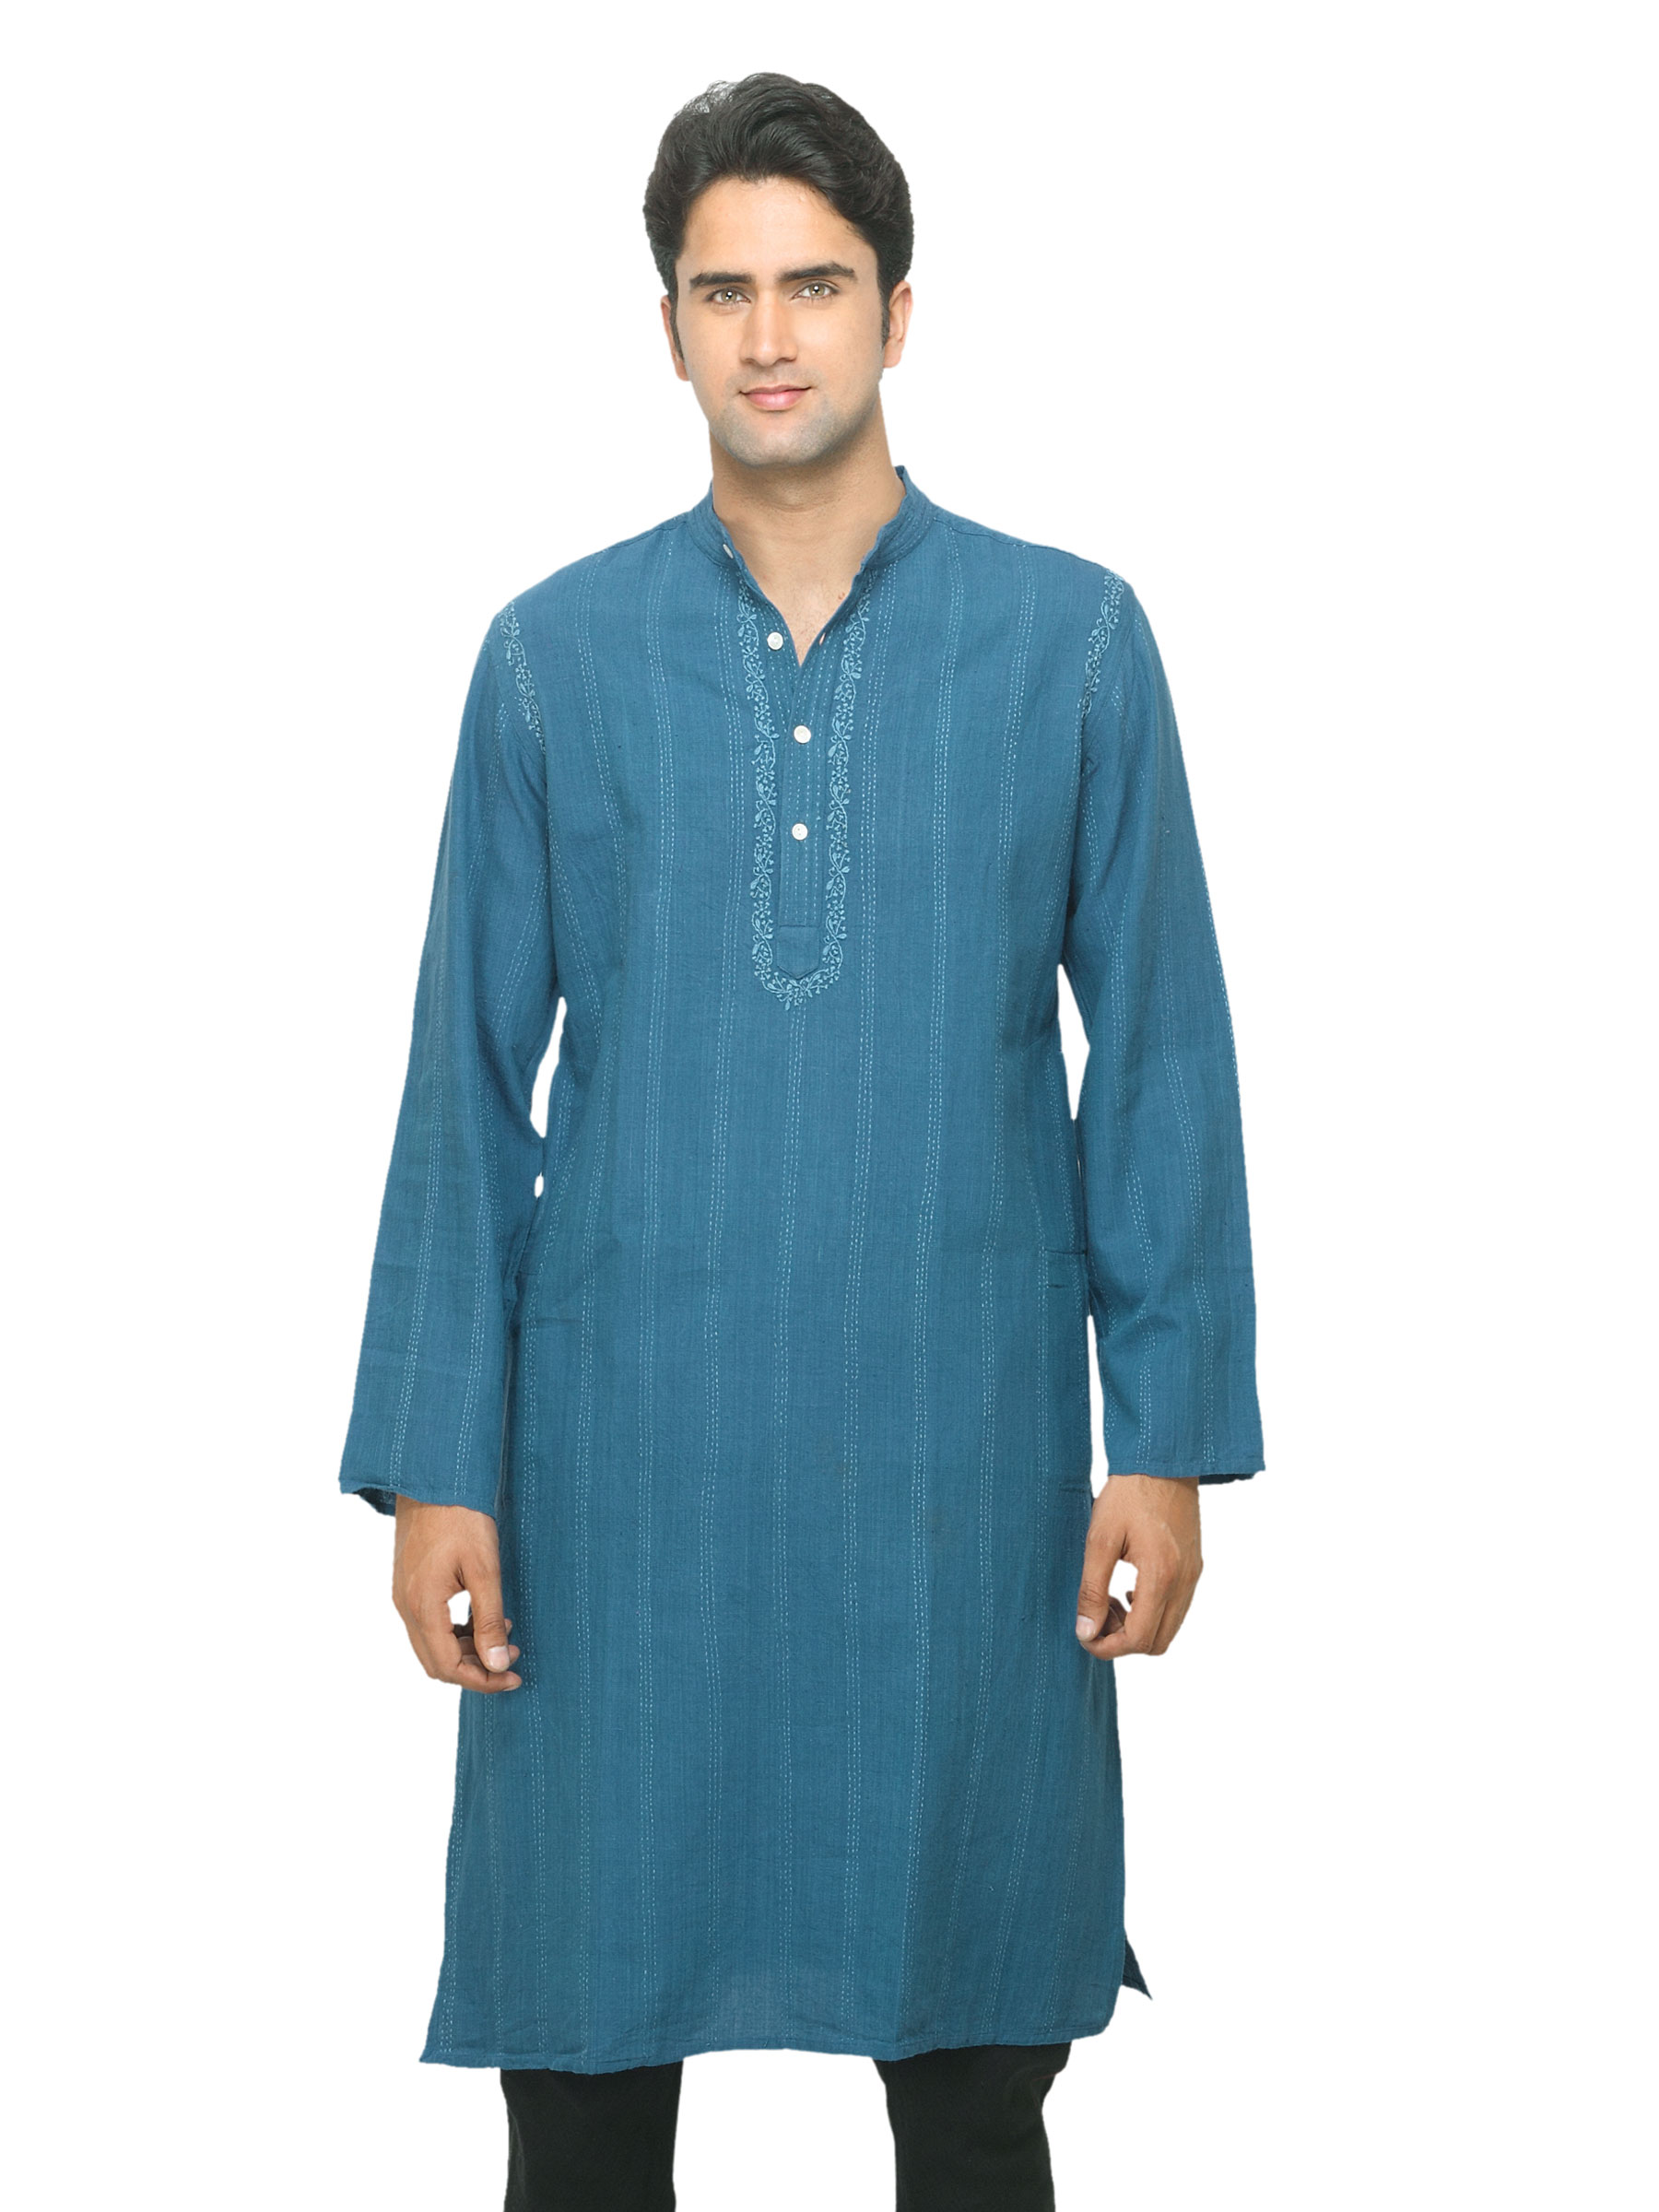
Fabindia Men Blue Khadi Kurta
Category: Apparel / Topwear / Kurtas
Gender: Men
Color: Blue
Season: Summer 2012
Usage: Ethnic